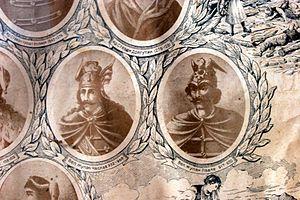
Pavle Branović, en serbe cyrillique Павле Брановић, fils de Brana Mutimirović, fut souverain serbe de la dynastie des Vlastimirović.